Haplogroup R1a-SUR51

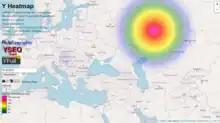
Distribution of the R-SUR51 haplogroup in Europe

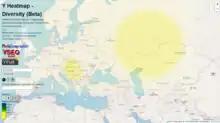
Diversity of th eR-SUR51 haplogroup in Europe

R1a-SUR51 - Y-chromosomal paternal line, found in modern Bashkirs, Mishars, Hungarians and Serbs.